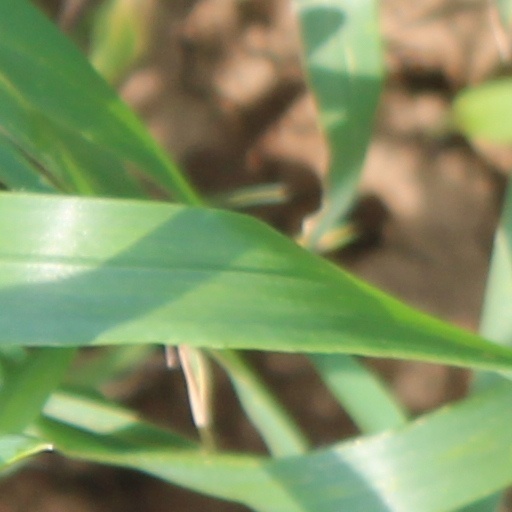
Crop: wheat